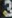
Number: 3